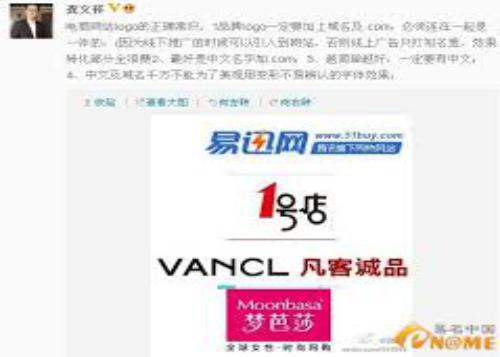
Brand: moonbasa
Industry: Clothes